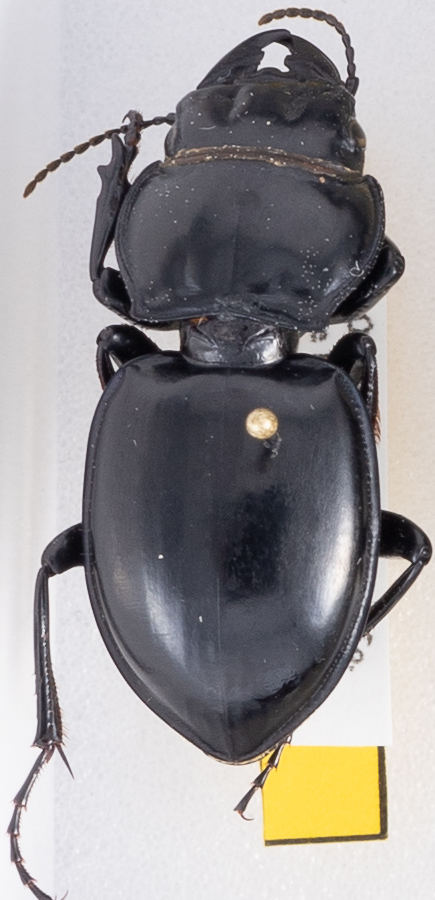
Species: Pasimachus californicus
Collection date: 2019-07-24
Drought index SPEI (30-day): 0.39
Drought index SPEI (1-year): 2.09
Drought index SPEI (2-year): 1.69